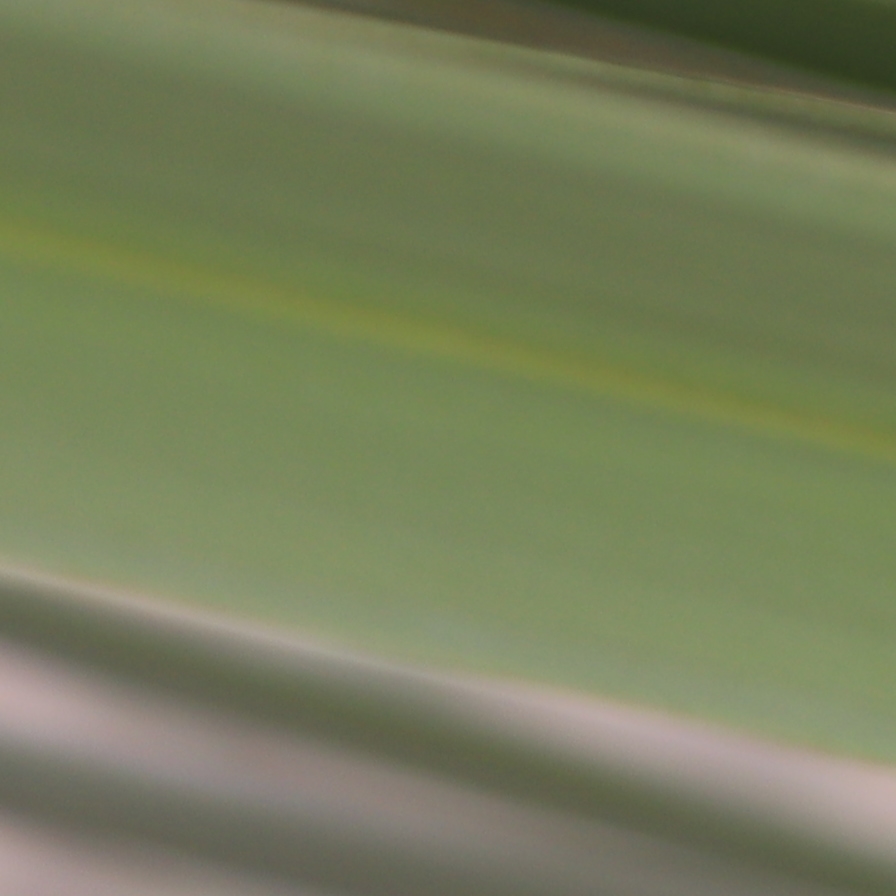
Label: Healthy